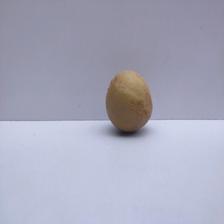
Size: Medium